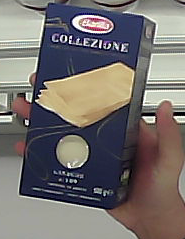
Product: barilla_lasagne